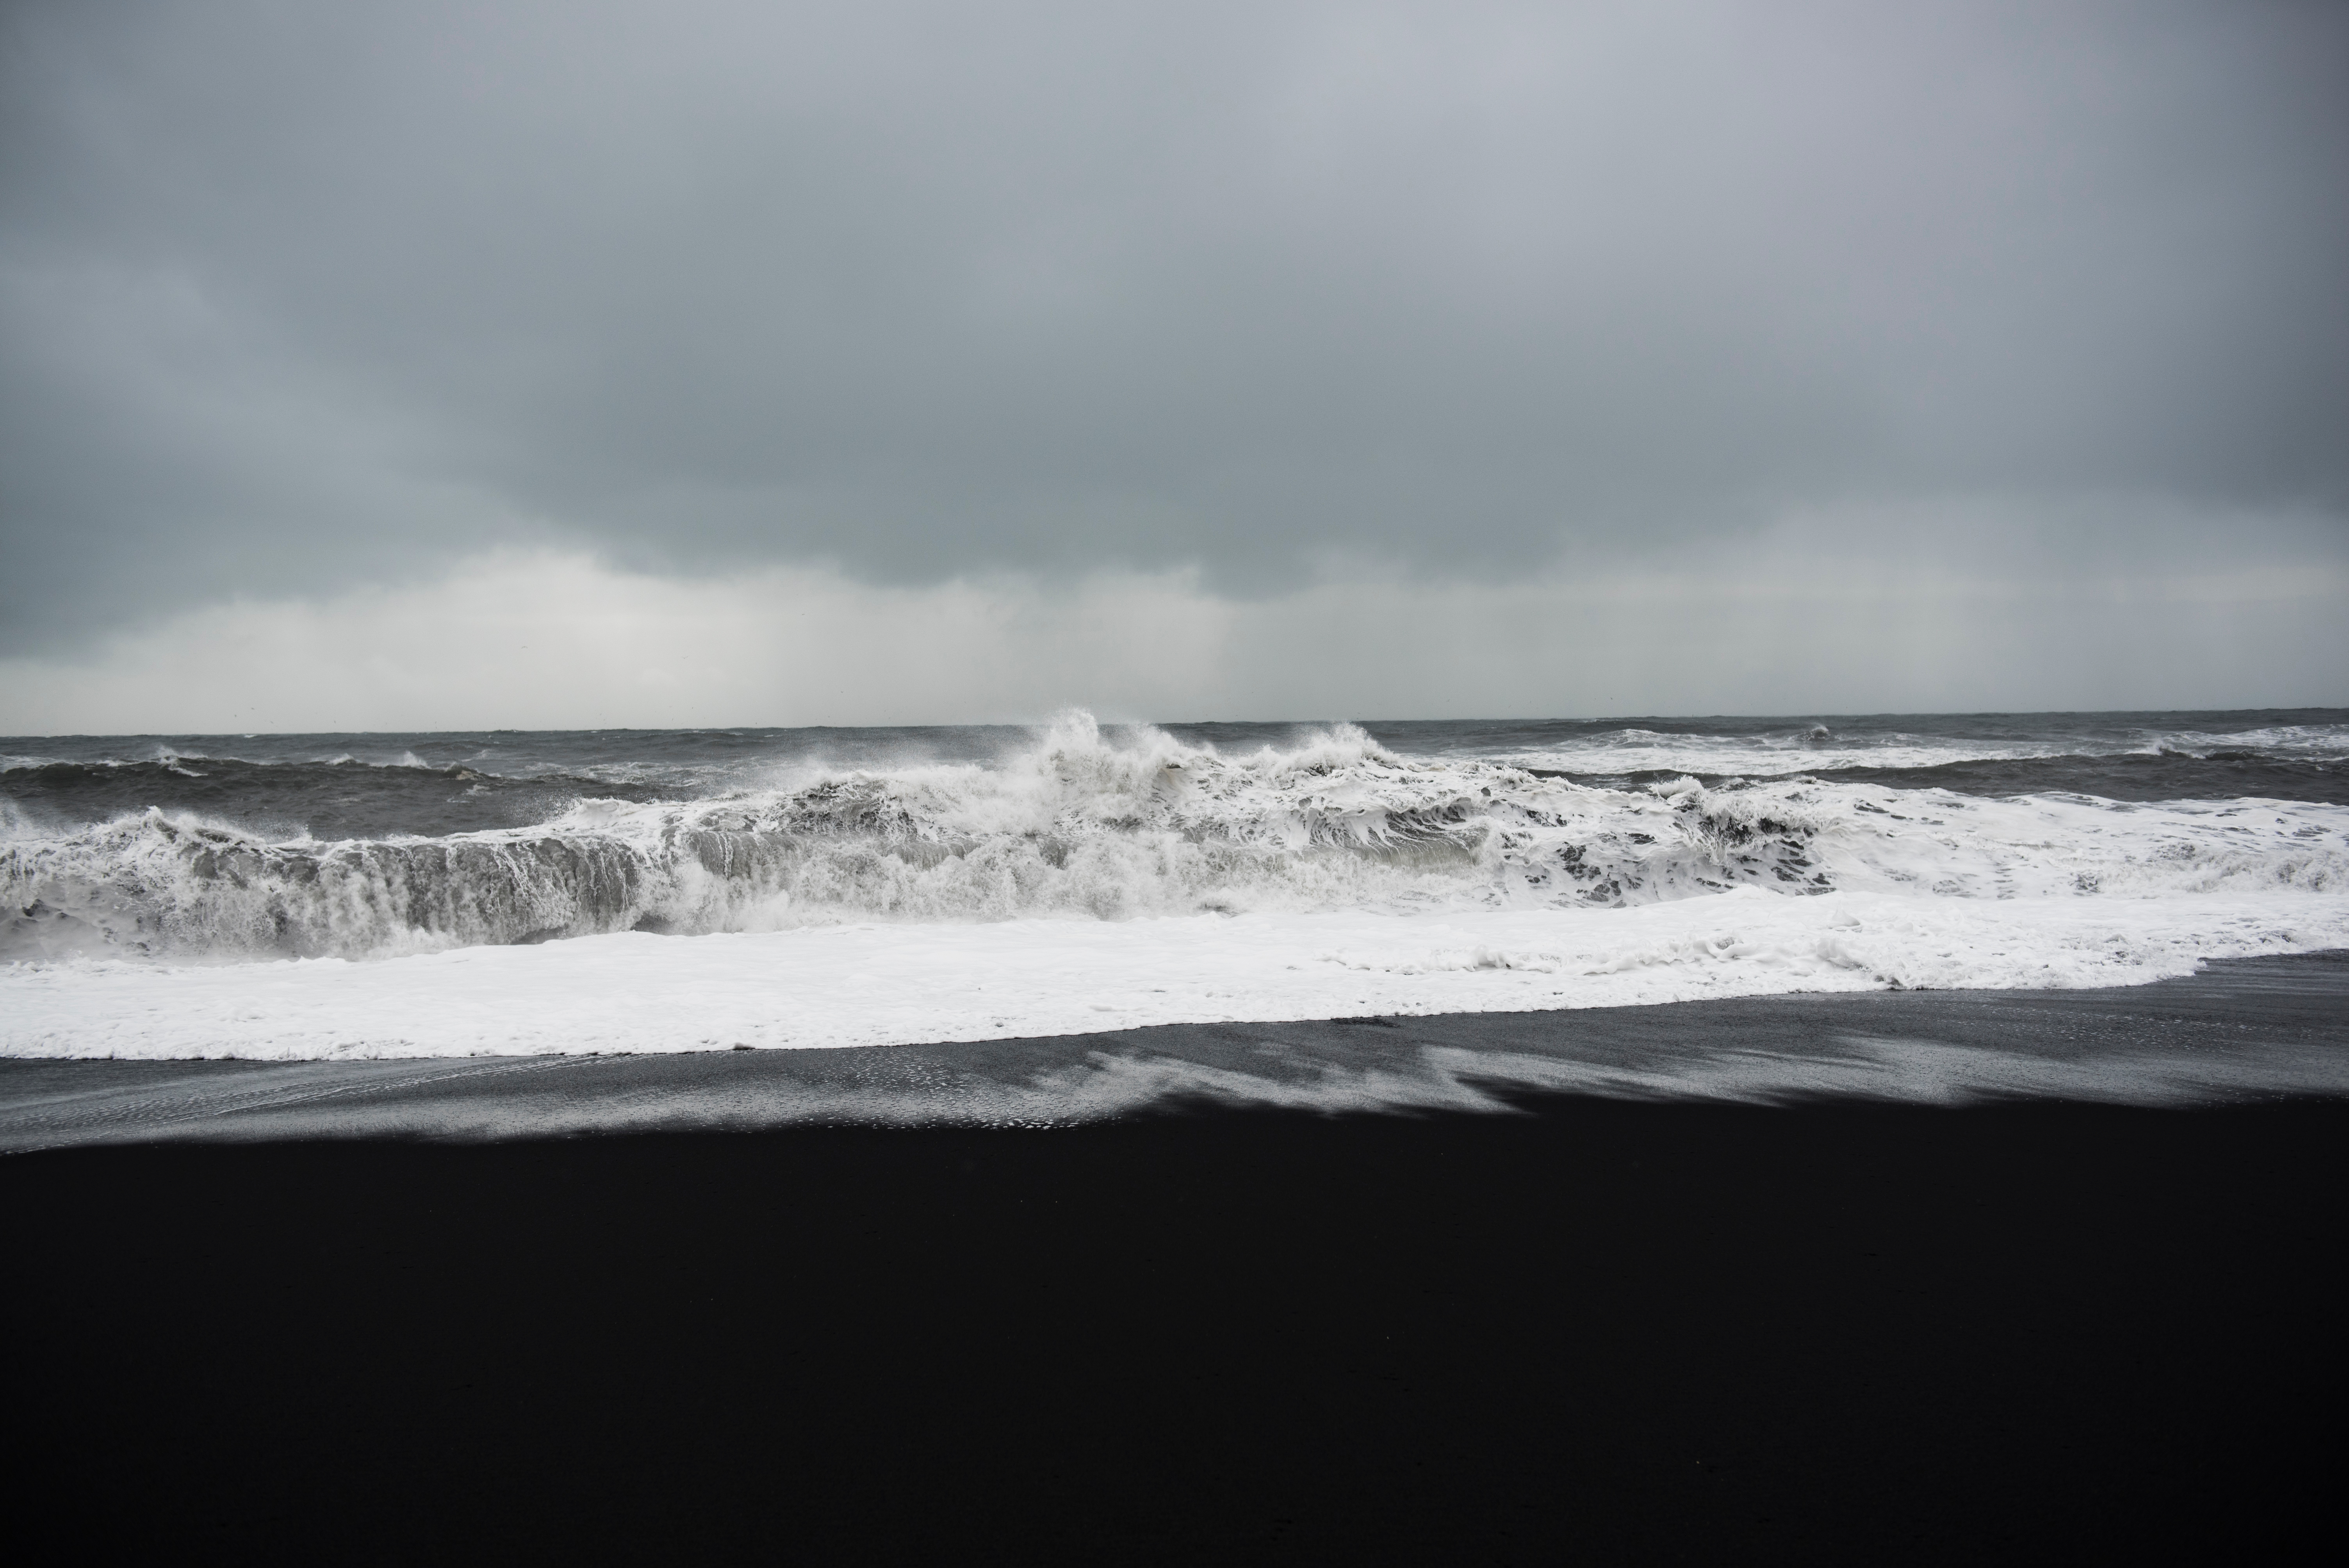
beach, sea, coast, water, sand, ocean, horizon, cloud, shore, wave, wind, ice, weather, bay, monochrome, body of water, atmospheric phenomenon, wind wave